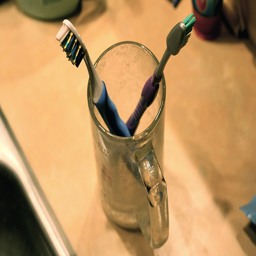
Two plastic tooth brushes in a glass mug
The glass mug is holding two  new toothbrushes.
Two toothbrushes inside a glass mug on a counter.
Two toothbrushes sitting inside a grungy glass on a counter top.
Two toothbrushes in a somewhat dirty glass cup.